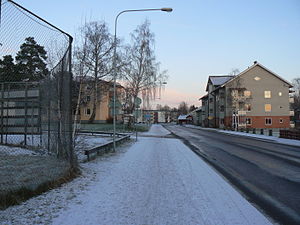
Hosjö
Centralvägen i Hosjö
Hosjö IPA:/'huːɧø/ er en bydel i Falun, Sverige. Det er den østligste del af byen og har cirka 3000 indbyggere. Ved bydelen ligger søen Hosjön.